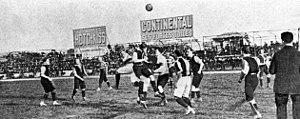
Le Gallia-Club Champion de France USFSA de football en avril 1905.
Le Championnat de France de football USFSA 1905 met aux prises les champions régionaux de l'USFSA.
Le Gallia Club était un club de football français basé à Paris.